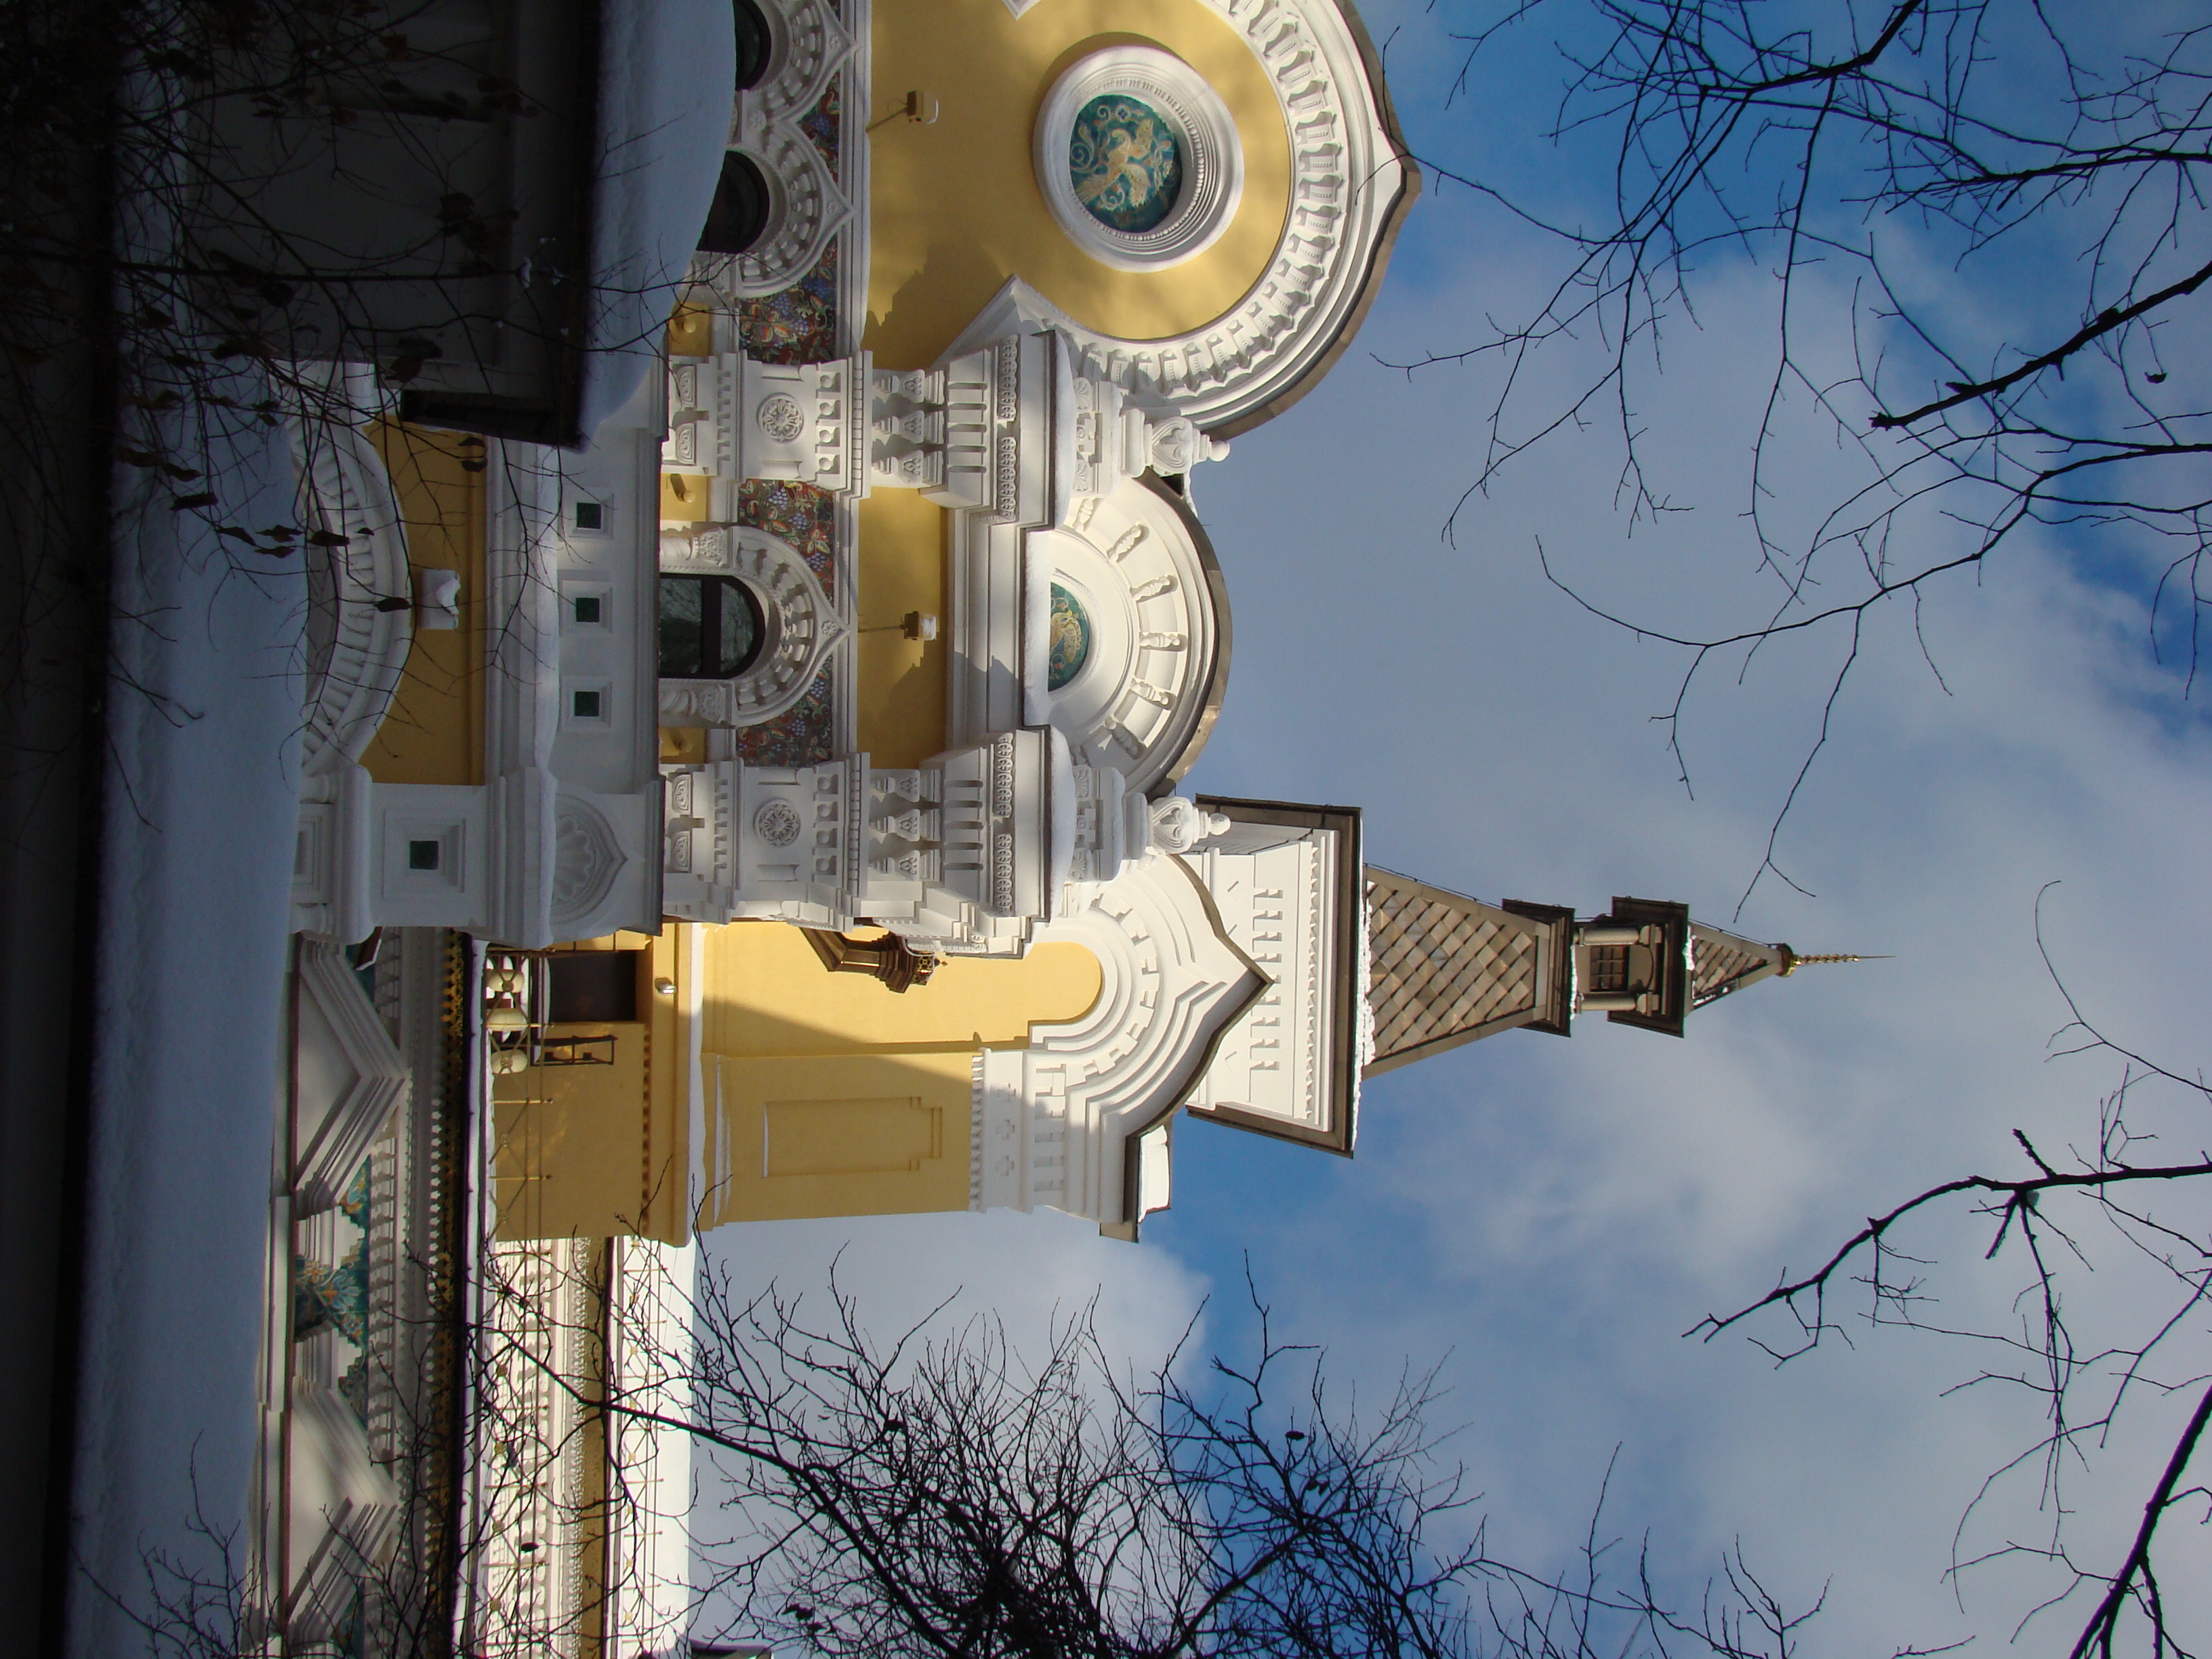
winter, architecture, house, building, tower, landmark, facade, church, chapel, yellow, place of worship, monastery, sony, russia, moscowregion, dsc, h9, dsch9, peredelkino